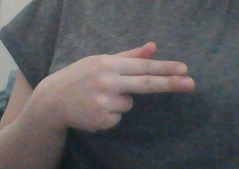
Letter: ghain